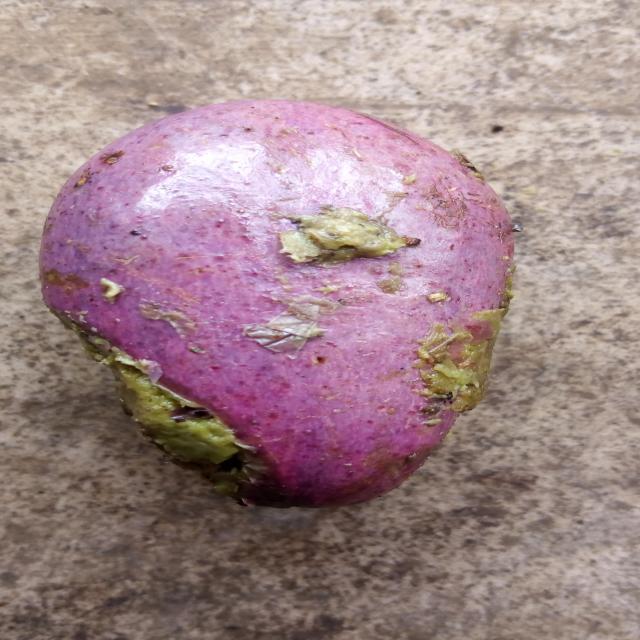
Plum grade: rotten